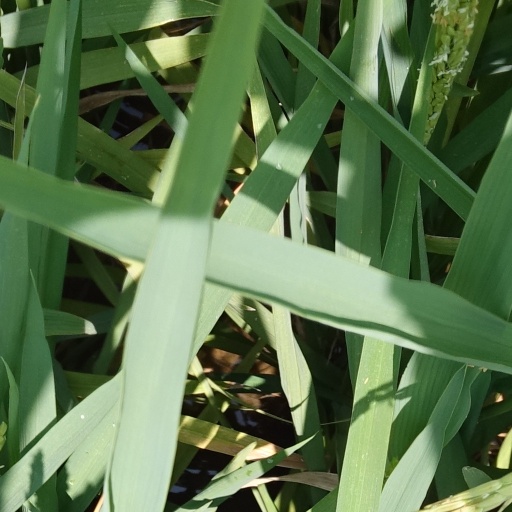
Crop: rice